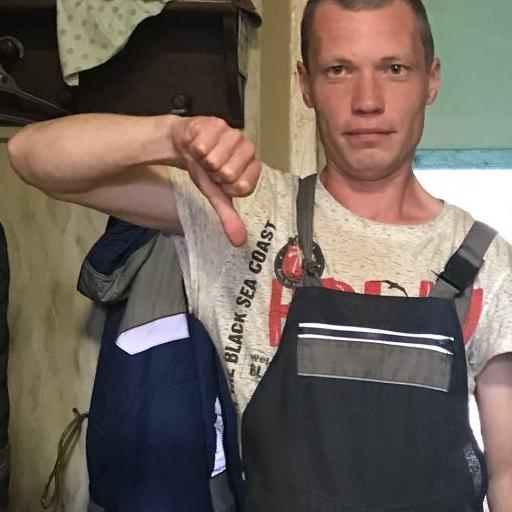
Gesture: dislike